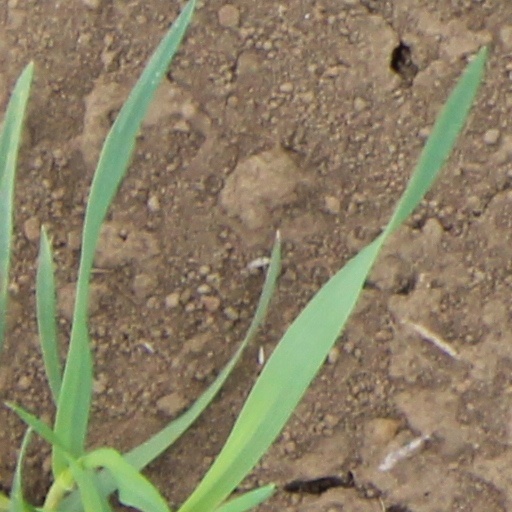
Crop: wheat